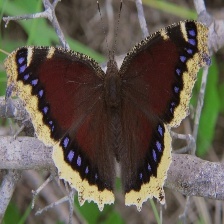
Species: MOURNING CLOAK
Butterfly family (ImageNet category): admiral